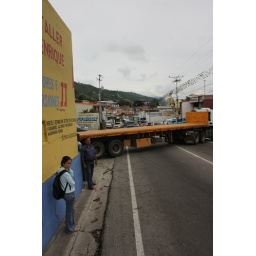
truck turning in narrow village and blocking traffic for half an hour in tiny mountain village, Venezuela